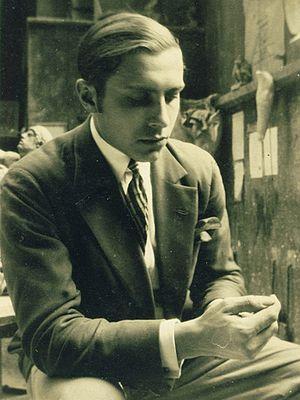
Le sculpteur français Victor Nicolas à l'Ecole nationale supérieure des beaux-arts de Paris en mars 1927
Victor Edmond Nicolas, né à Brignoles le 2 février 1906 et mort à Montmeyan le 16 juillet 1979, est un sculpteur français.